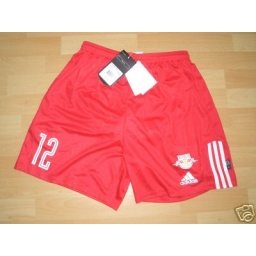
new soccer short from red bull salzburg made by adidas i bought at ebay.